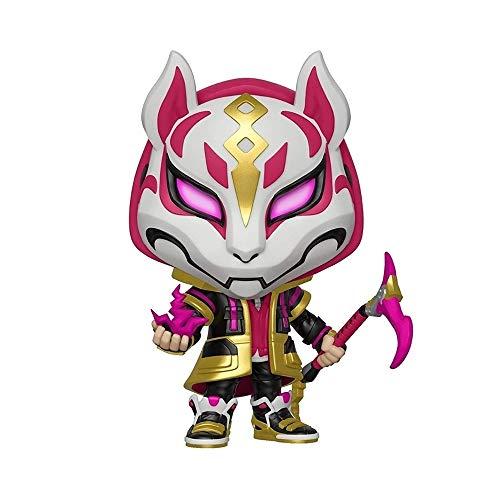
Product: Funko POP! Games: Fortnite - Drift
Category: Sports & Outdoors | Outdoor Recreation
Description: From Fortnite, Drift, as a stylized POP vinyl from Funko.
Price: $9.95
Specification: Product Dimensions:         2 x 3 x 4 inches ; 5.6 ounces    |Shipping Weight: 7.2 ounces (View shipping rates and policies)|ASIN: B07L46GPLF|Item model number: 36976|    #3064    in Outdoor Recreation (Sports & Outdoors)